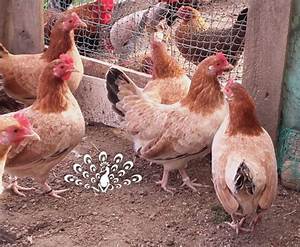
Label: chicken